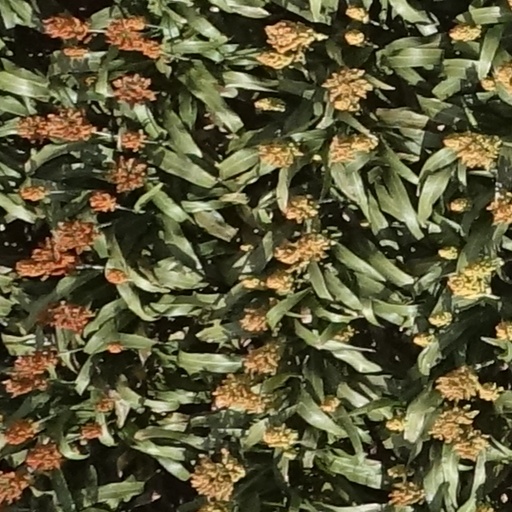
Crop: sorghum